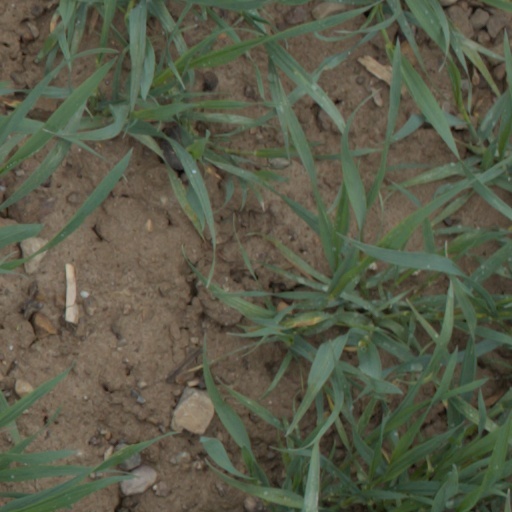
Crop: wheat